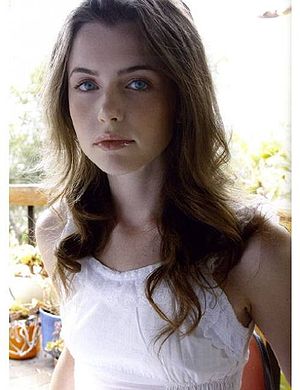
America's Next Top Model / Dommere
Sæson 5-vinder Nicole Linkletter
America's Next Top Model, er et tv-program, hvor deltagerne kæmper om at blive Amerikas næste supermodel. Showet er lavet af tidligere supermodel og nuværende talkshowvært Tyra Banks, der også har vært, dommer og producer på showet.